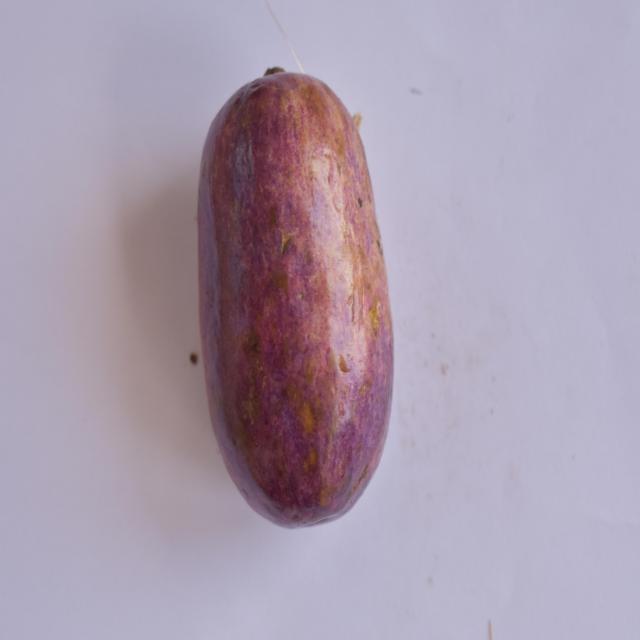
Plum grade: unripe